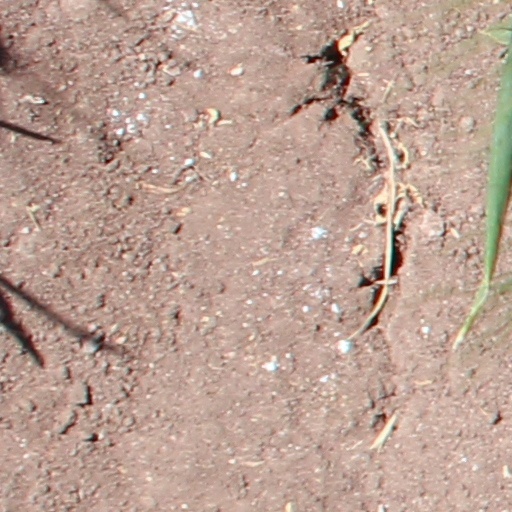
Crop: wheat